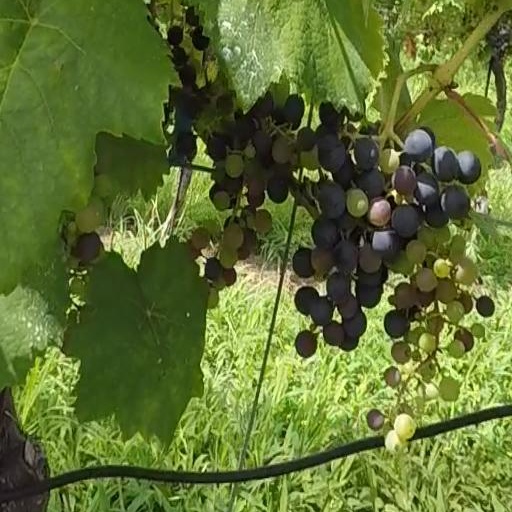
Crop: grape